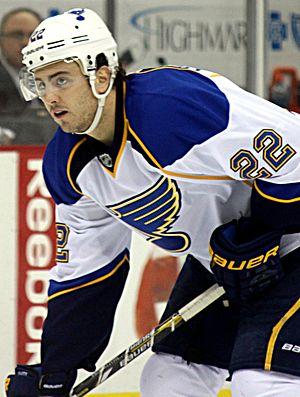
Kevin Shattenkirk est un joueur professionnel américain de hockey sur glace. Il évolue au poste de défenseur.